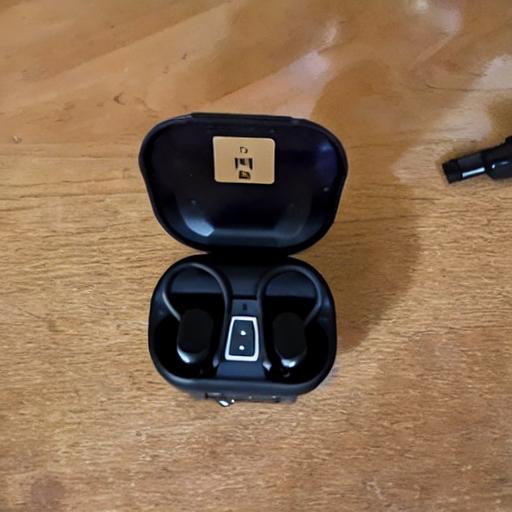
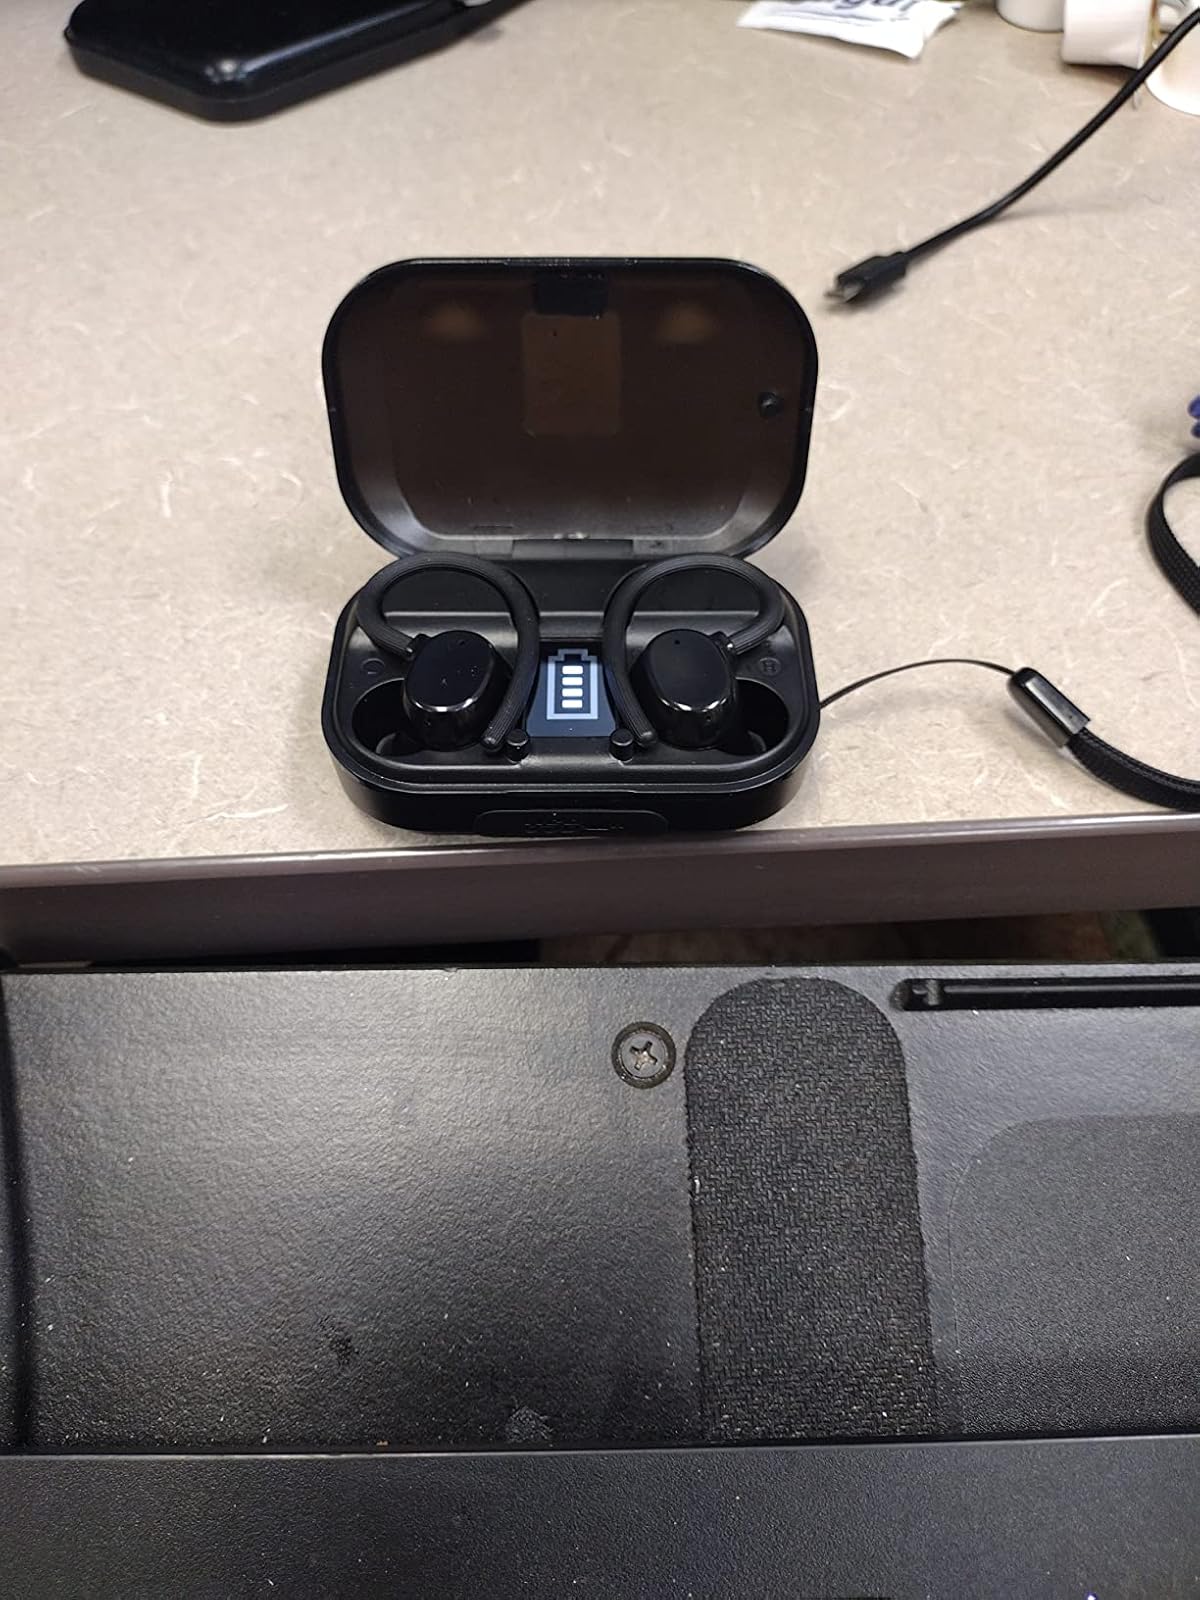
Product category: earbuds
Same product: no